Jean-Paul Gaster

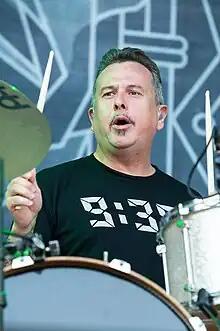
Gaster performing with Clutch in 2015

Jean-Paul Gaster (born June 19, 1971) is an American musician who is the drummer for the rock band Clutch.